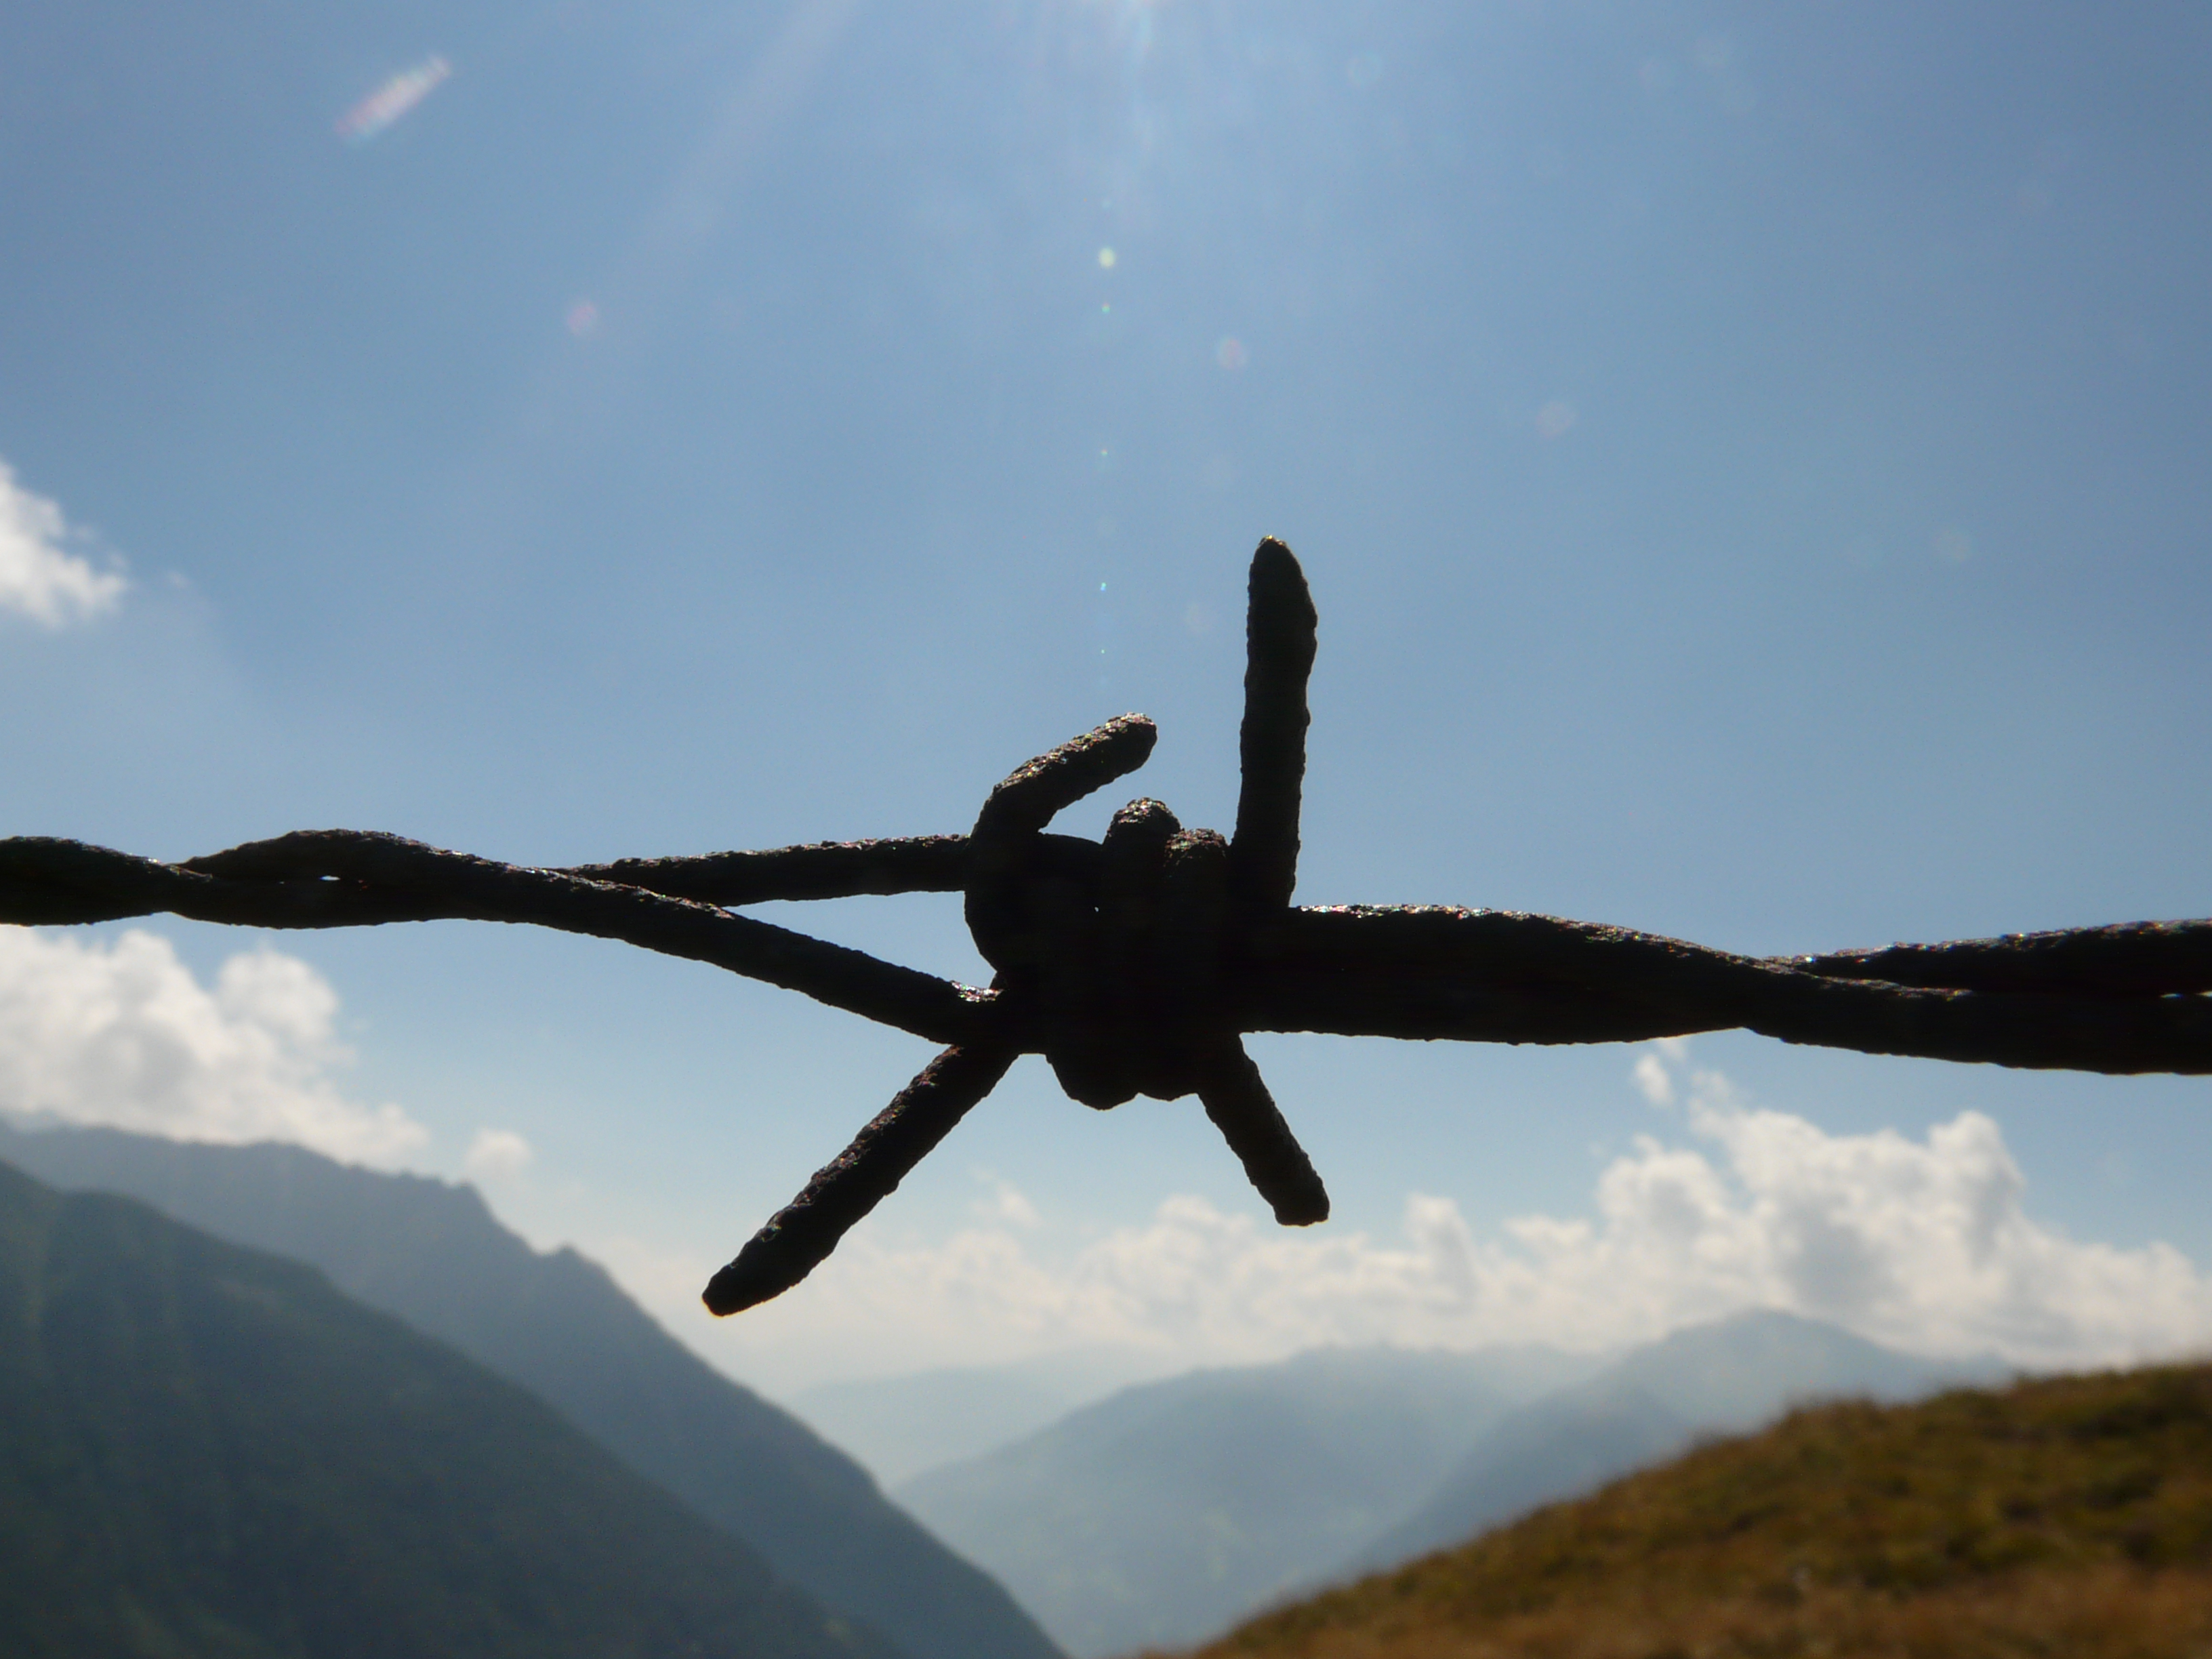
mountain, wing, barbed wire, cloud, sky, wind, wire, airplane, aircraft, vehicle, flight, risk, fighter aircraft, military aircraft, atmosphere of earth